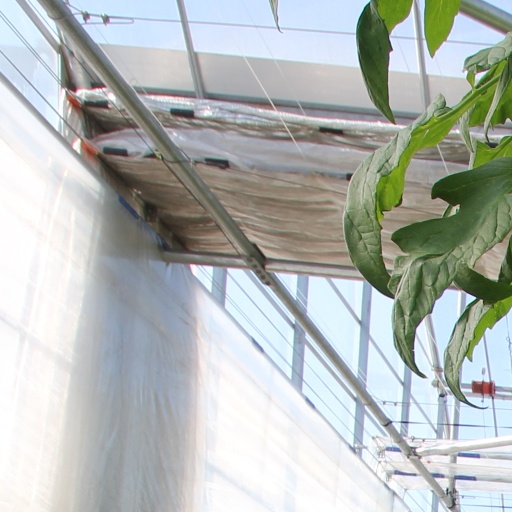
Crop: tomato